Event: Ecuador Earthquake
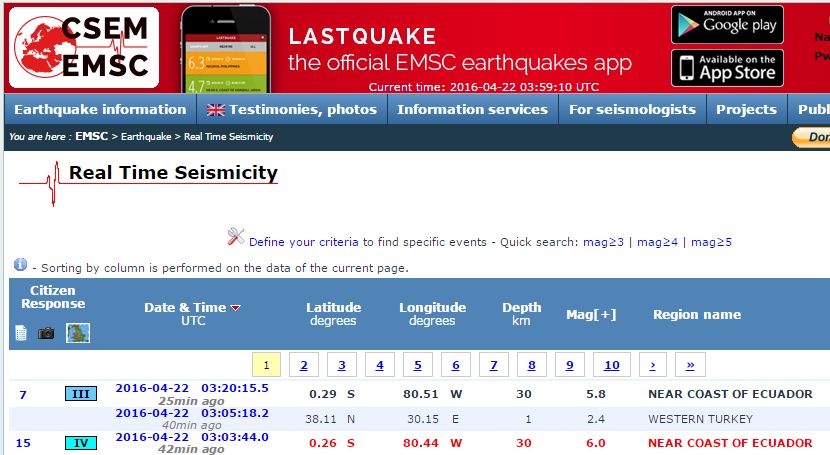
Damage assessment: no_damage